Star Trek: Enterprise season 2

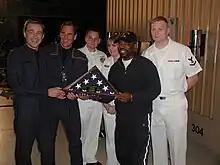
Three crew members of the U.S. Navy aircraft carrier "Enterprise" present a flag to Conner Trinneer, Scott Bakula and LeVar Burton on the set of "First Flight".

Two other "Star Trek" alumni returned to "Enterprise" to direct. These were Roxann Dawson and LeVar Burton. Dawson had previously played B'Elanna Torres on "", and had directed the episodes "The Andorian Incident" and "Vox Sola" during the of "Enterprise" as well as two episodes of "Voyager". She said that after a season of working together, the cast of "Enterprise" were finding their characters "beautifully".